Kilkee (parish)

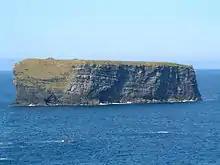

The old church of Kilfearagh has been leveled to the ground, but the large cemetery that surrounds it remains.